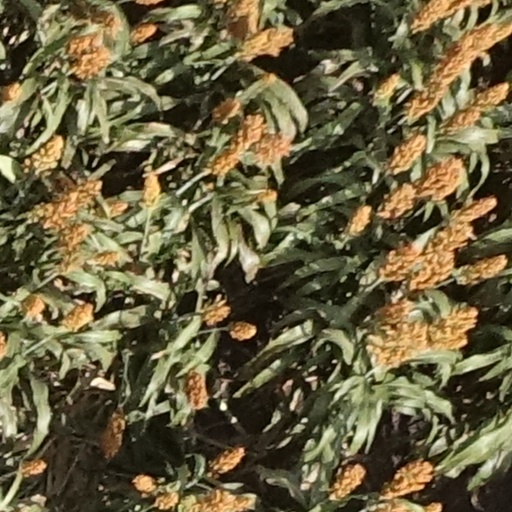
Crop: sorghum